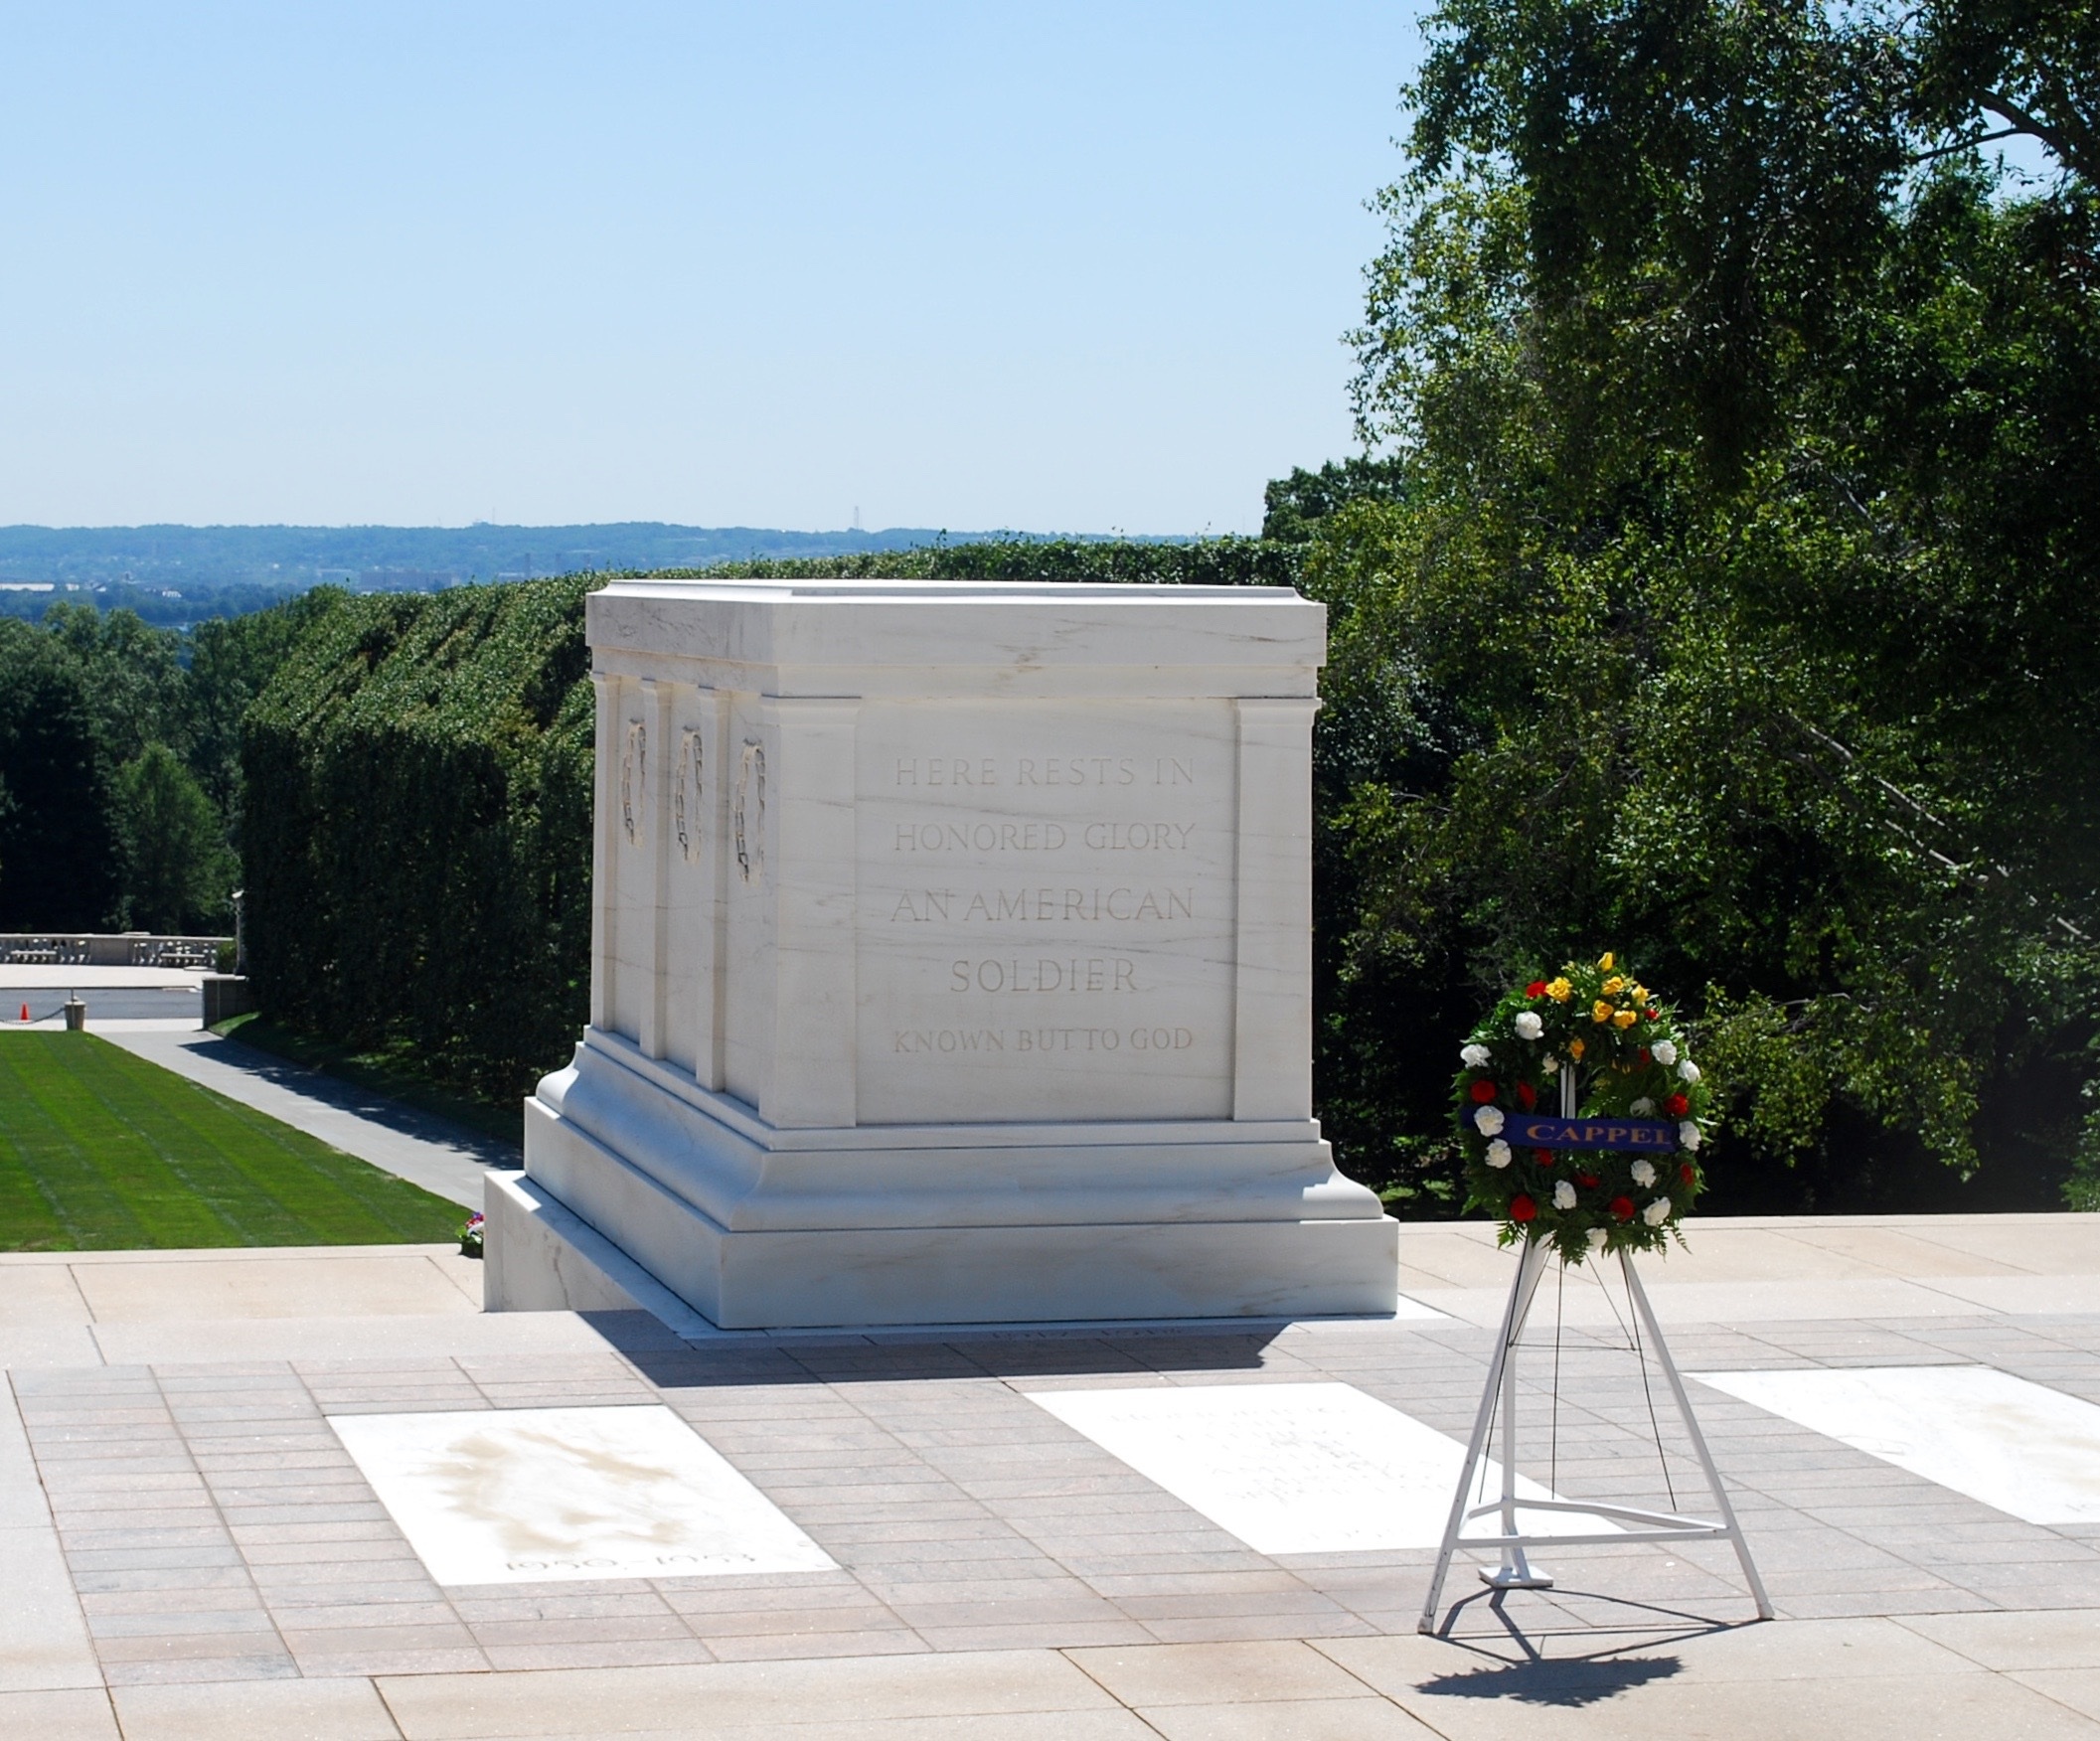
architecture, structure, monument, military, soldier, death, washington, grave, sculpture, national, memorial, war, patriot, headstone, honor, tomb, heroes, veteran, virginia, arlington, bravery, unknown soldier, outdoor structure